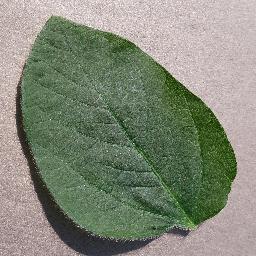
Label: Soybean___healthy